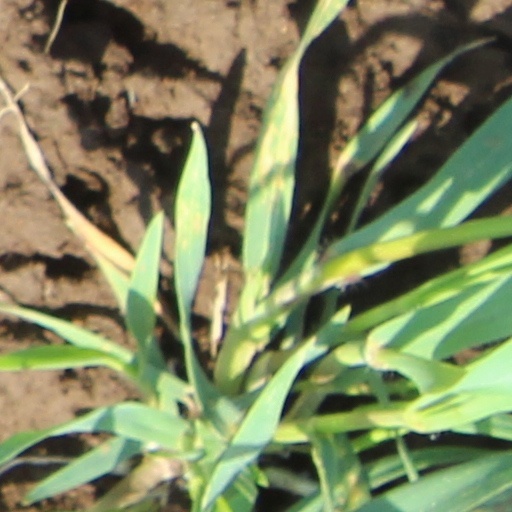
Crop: wheat